Victoria Cuenca

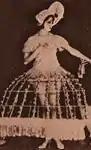
Victoria Cuenca (1928)

Victoria Cuenca (fl. 1928–1946) was an Argentine film actress during Argentina's Golden Age of cinema, as well as a theatre actress and a vedette.